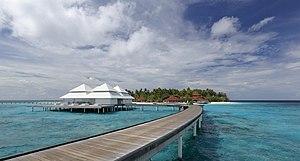
Ceci est une liste des îles des Maldives. Ces îles sont au nombre d'environ 1 190 au total. Elles sont listées par subdivision administrative / atoll. Le terme atoll renvoie tout autant à une division administrative qu'à une entité géographique, et ceux-ci ne coïncident pas systématiquement. Ces îles peuvent être par ailleurs classées de la façon suivante :
L'atoll Ari est un atoll des Maldives. Ses 14 819 habitants se répartissent sur 36 des 82 îles qui le composent. Les terres émergées représentent 8,3 km² sur les 2 271,75 km² de superficie totale de l'atoll, lagon inclus.